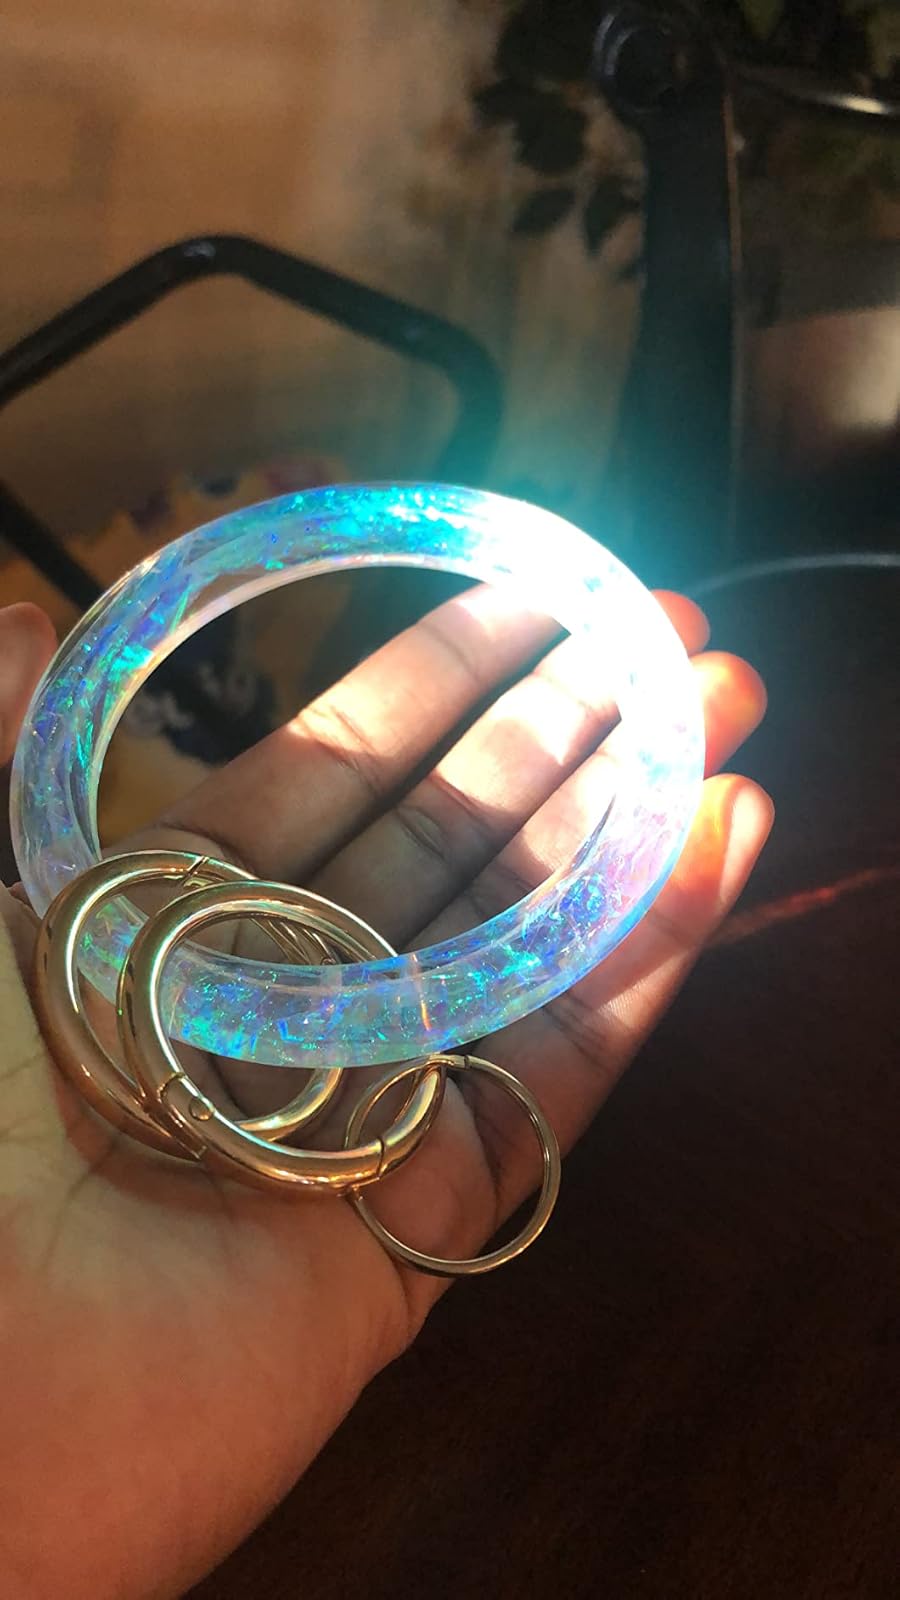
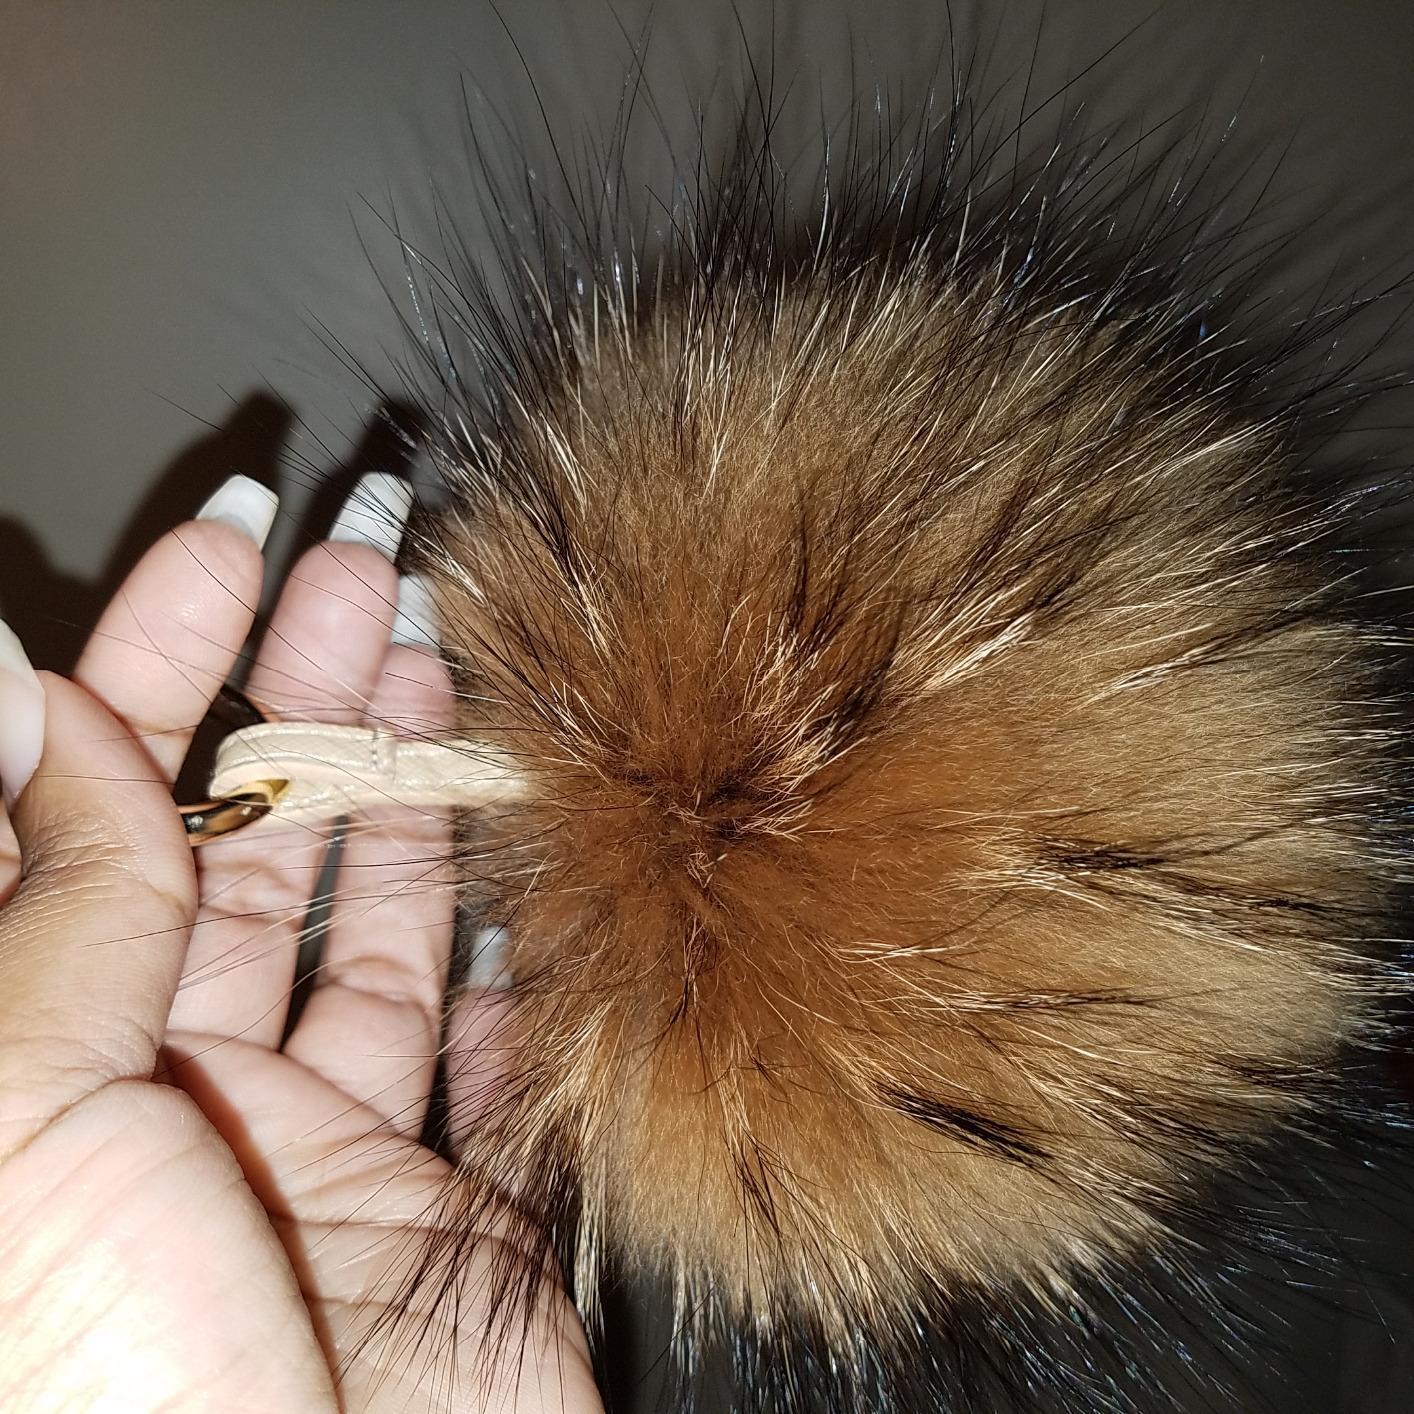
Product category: accessories_keychain
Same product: no